Aryeh Leon Kubowitzki

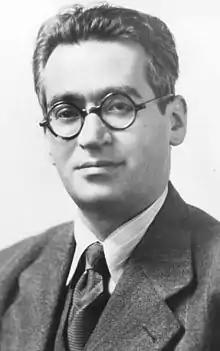
Photograph of Kubowitzki in 1938.

Aryeh Leon Kubowitzki was born on 2 November 1896 in Kuršėnai, Russian Empire.